Morning Musume

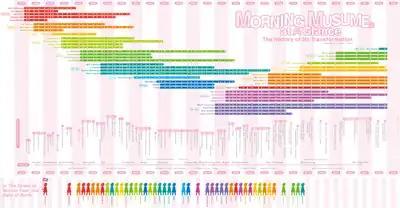
Transition of the members and its discography

Japanese producer Tsunku started the group in 1997 through an audition for a female rock vocalist for his band Sharam Q. The audition was held on the Japanese TV show "Asayan". The winner was Michiyo Heike, later to become a soloist under what would eventually become known as Hello! Project. Tsunku decided to form a girl group consisting of five of the runners-up: Natsumi Abe, Yuko Nakazawa, Kaori Iida, Asuka Fukuda, and Aya Ishiguro. They were issued a challenge to sell 50,000 copies of their demo single, "Ai no Tane", with just five days of promotion events. They managed the feat in four promotion days (spread out over November 1997) in a very grassroots manner, and Tsunku began his mission to create the most famous all-girl group in Japan.